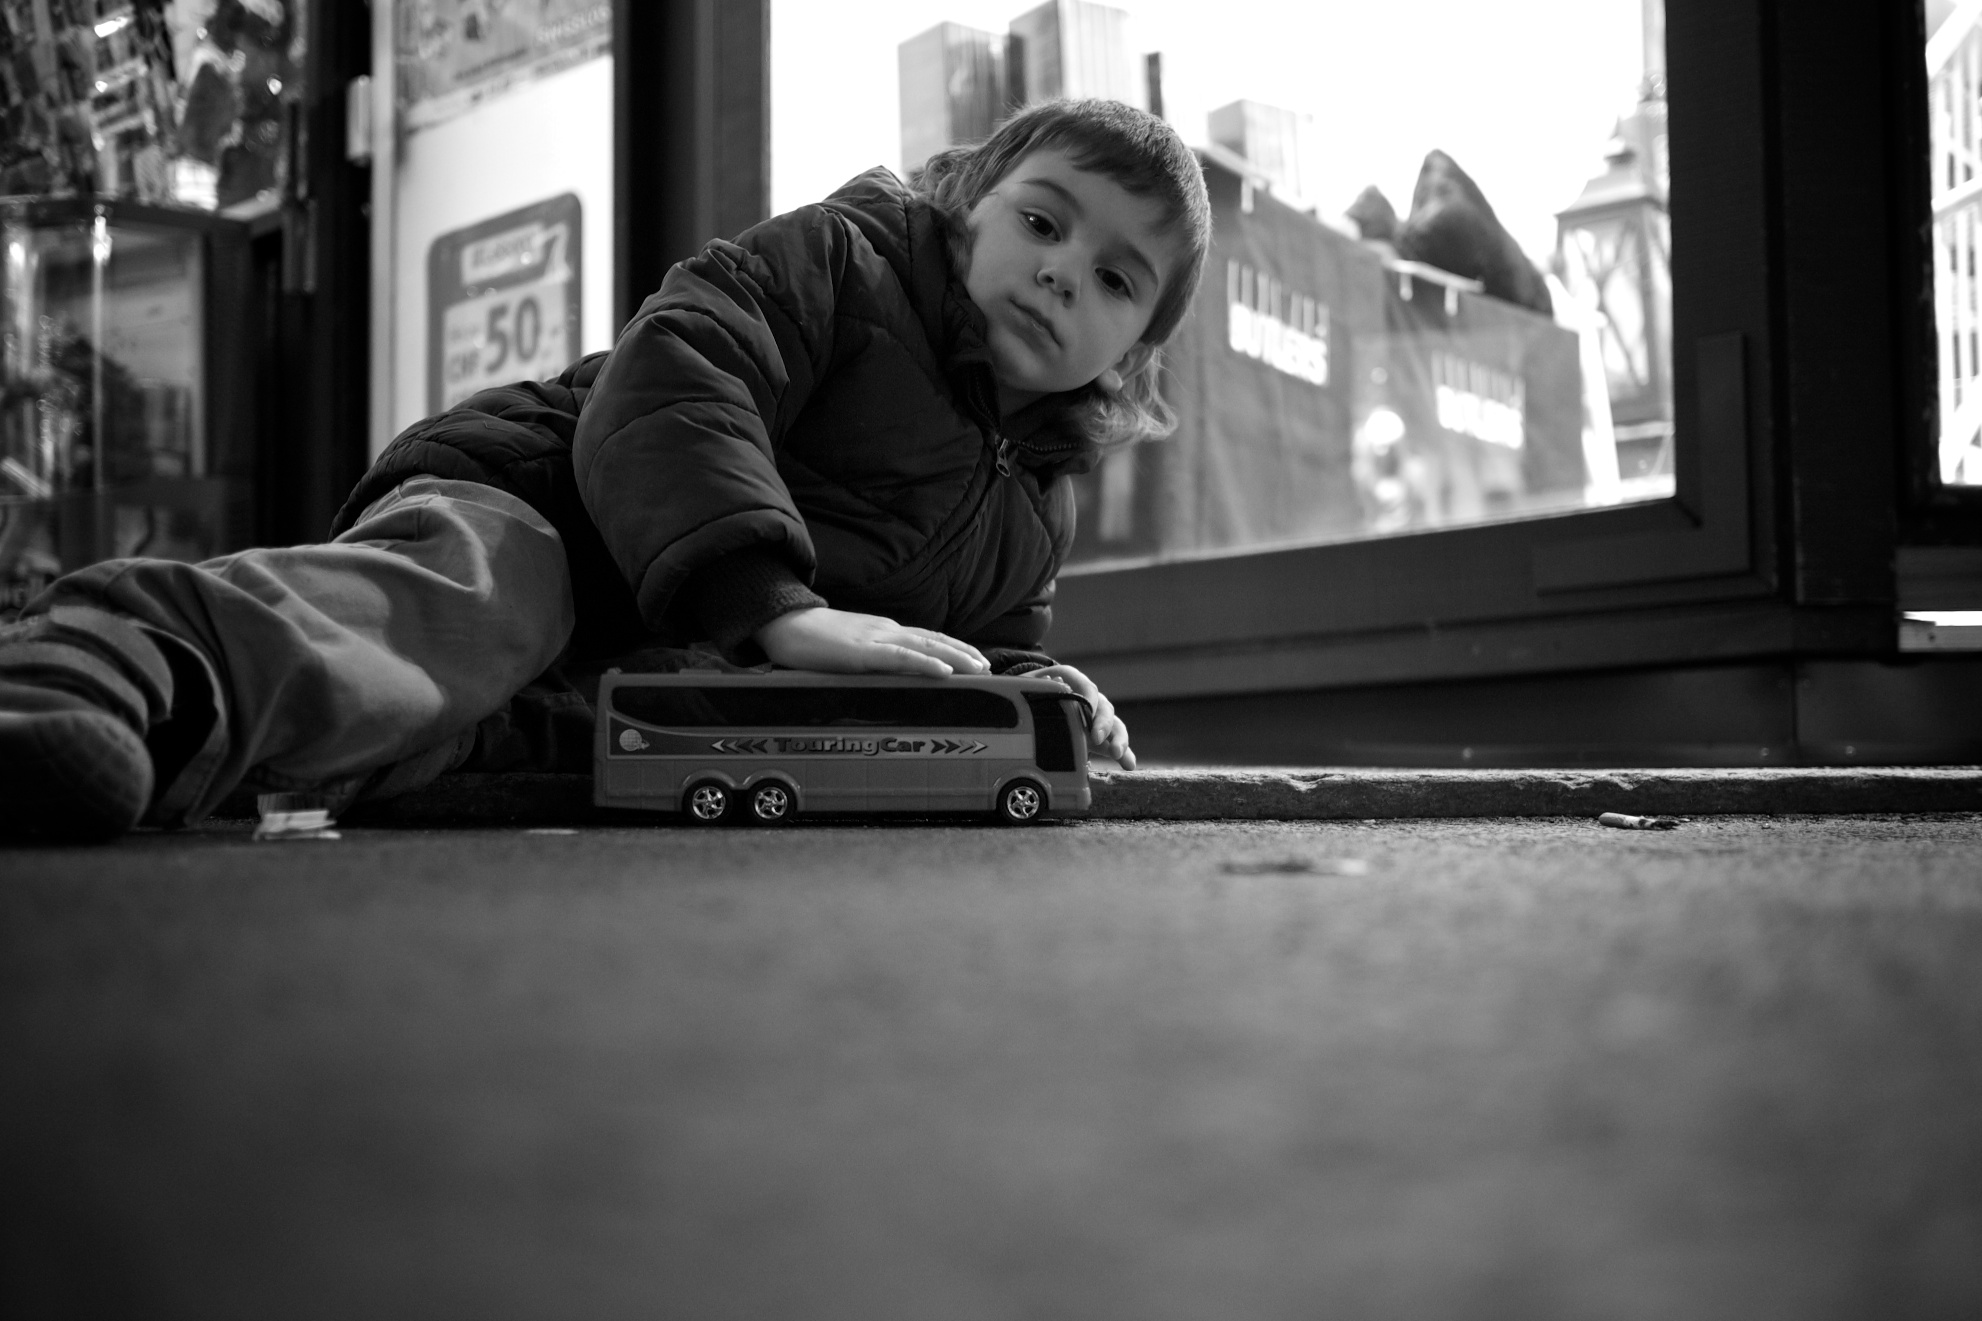
black and white, white, street, photography, ebook, sitting, training, darkness, black, monochrome, streetphotography, flickr, thomas, video, digital camera, olympus, photograph, luzern, omd, image, fuji, leica, monochrom, leuthard, hcb, thomasleuthard, monochrome photography, film noir, single lens reflex camera, human positions